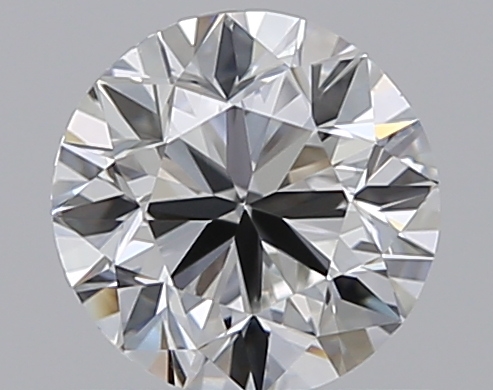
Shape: round
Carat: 0.65
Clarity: VS2
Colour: F
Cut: VG
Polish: EX
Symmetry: GD
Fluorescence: N
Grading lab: GIA
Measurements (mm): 5.39 x 5.49 x 3.47